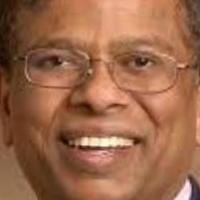
Age group: age 41-55